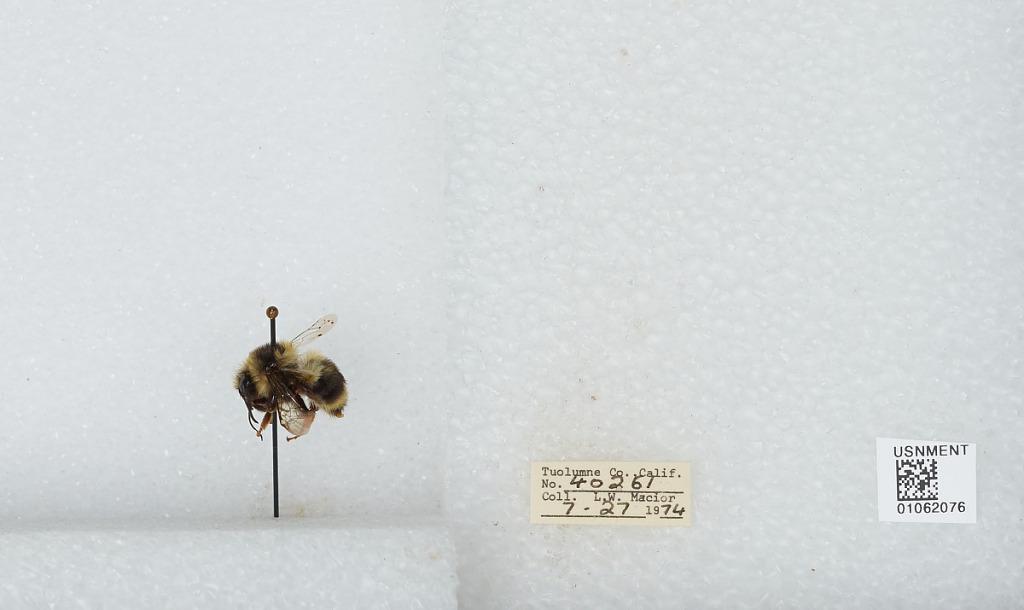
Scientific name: Bombus bifarius nearcticus
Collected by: L. Macior
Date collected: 1974-7-27
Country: United States
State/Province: California
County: Tuolumne
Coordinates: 38.02, -119.93